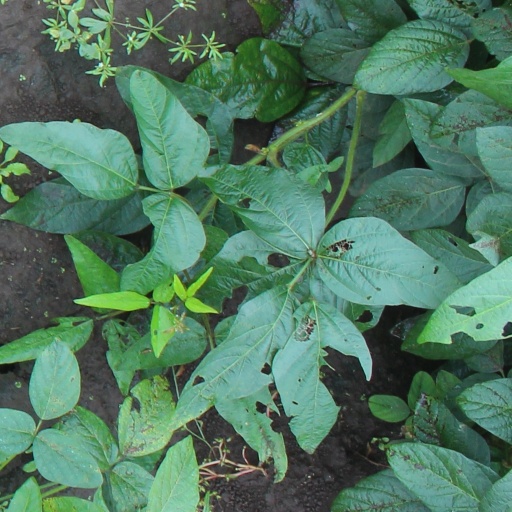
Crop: soybean